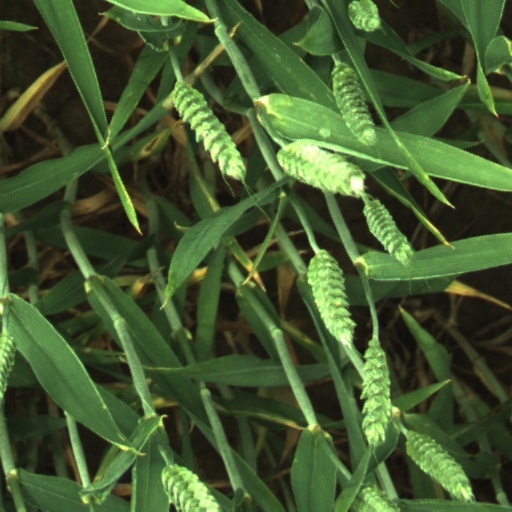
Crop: wheat